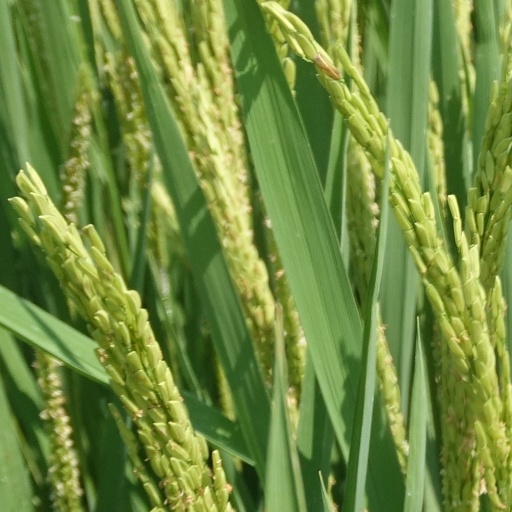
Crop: rice